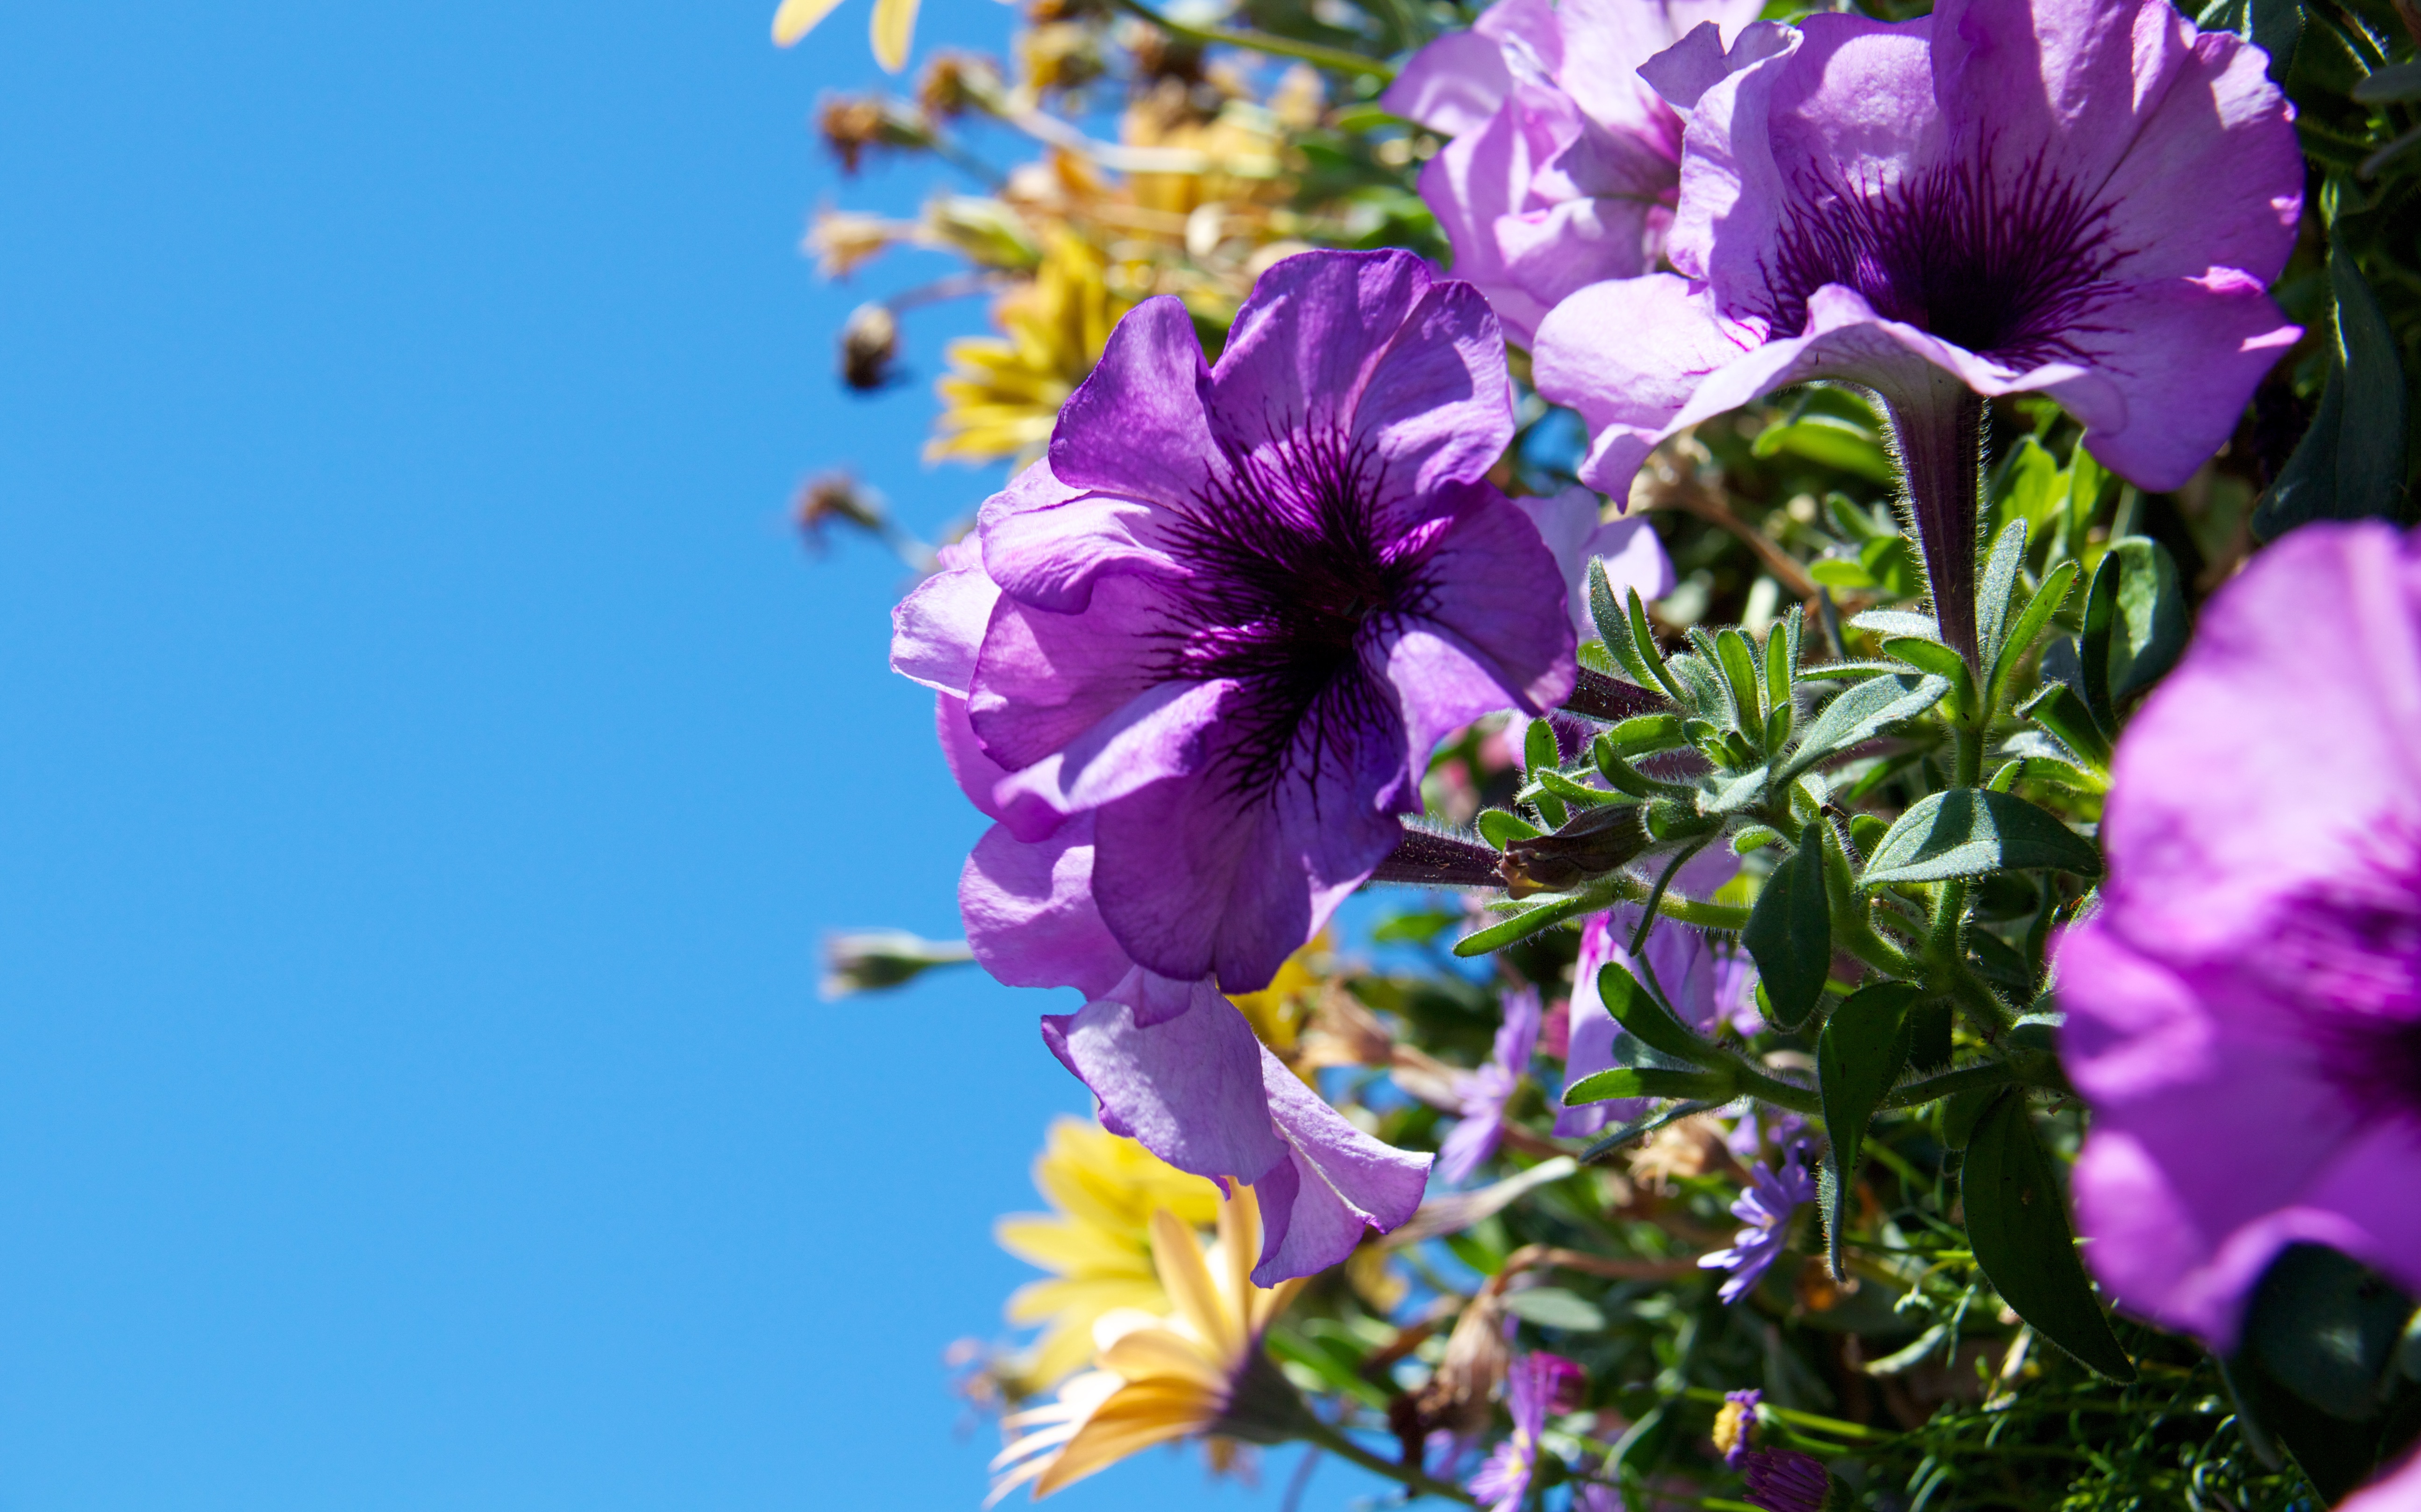
blossom, plant, flower, petal, botany, flora, wildflower, macro photography, flowering plant, land plant